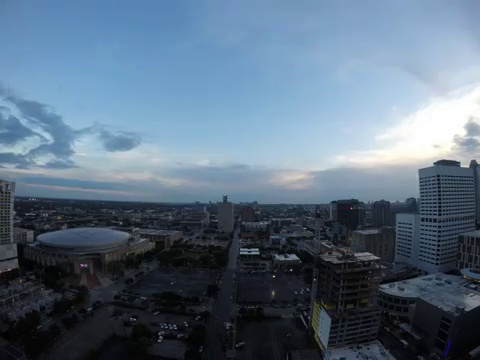
Fire: no
Smoke: no